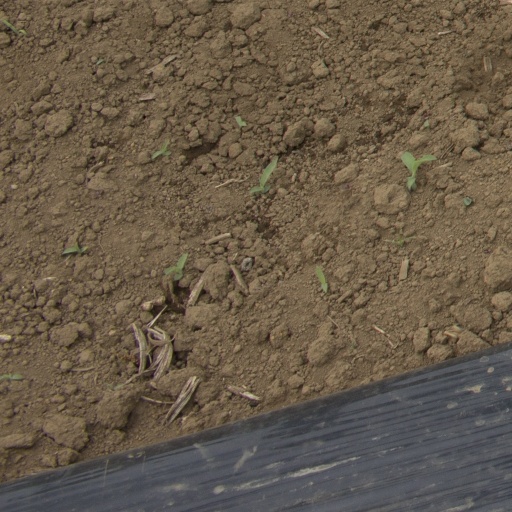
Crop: Jerusalem artichoke